Affective computing

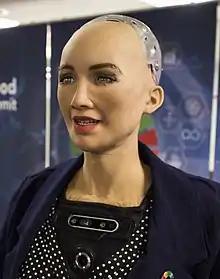
Electronic devices such as robots are increasingly able to mimic human emotion.

Affective computing is the study and development of systems and devices that can recognize, interpret, process, and simulate human affects. It is an interdisciplinary field spanning computer science, psychology, and cognitive science. While some core ideas in the field may be traced as far back as to early philosophical inquiries into emotion, the more modern branch of computer science originated with Rosalind Picard's 1995 paper entitled "Affective Computing" and her 1997 book of the same name published by MIT Press. One of the motivations for the research is the ability to give machines emotional intelligence, including to simulate empathy. The machine should interpret the emotional state of humans and adapt its behavior to them, giving an appropriate response to those emotions. Recent experimental research has shown that subtle affective haptic feedback can shape human reward learning and mobile interaction behavior, suggesting that affective computing systems may not only interpret emotional states but also actively modulate user actions through emotion-laden outputs.